Irena Káňová

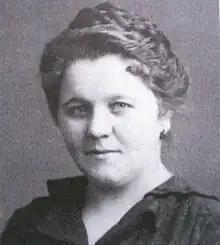
Káňová

Irena Káňová (5 April 1893 – 8 April 1963) was a Slovak politician who served in the of Czechoslovakia from 1919 until 1920 as a member of the Social Democratic Workers' Party. She was the only Slovak woman to serve in the Czechoslovak parliament during the entire Interwar period. Following her tenure, Káňová joined the Communist Party of Czechoslovakia and organized labor strikes. She was a member of the Slovak resistance during World War II.